Effects of overtime

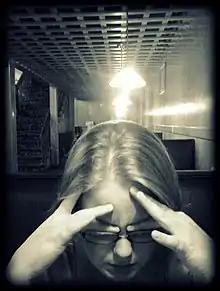
Woman experiencing stress

Employees who work overtime hours experience numerous mental, physical, and social effects. In a landmark study, the World Health Organization and the International Labour Organization estimated that over 745,000 people died from ischemic heart disease or stroke in 2016 as a result of having worked 55 hours or more per week. Significant effects include stress, lack of free time, poor work-life balance, and health risks. Employee performance levels could also be lowered. Long work hours could lead to tiredness, fatigue, and lack of attentiveness. As a result, suggestions have been proposed for risk mitigation.